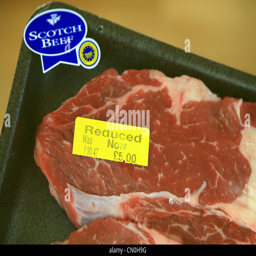
scotch beef reduced in price in a supermarket